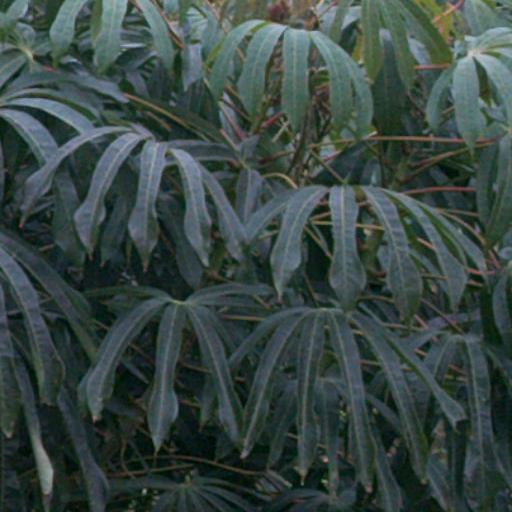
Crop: cassava